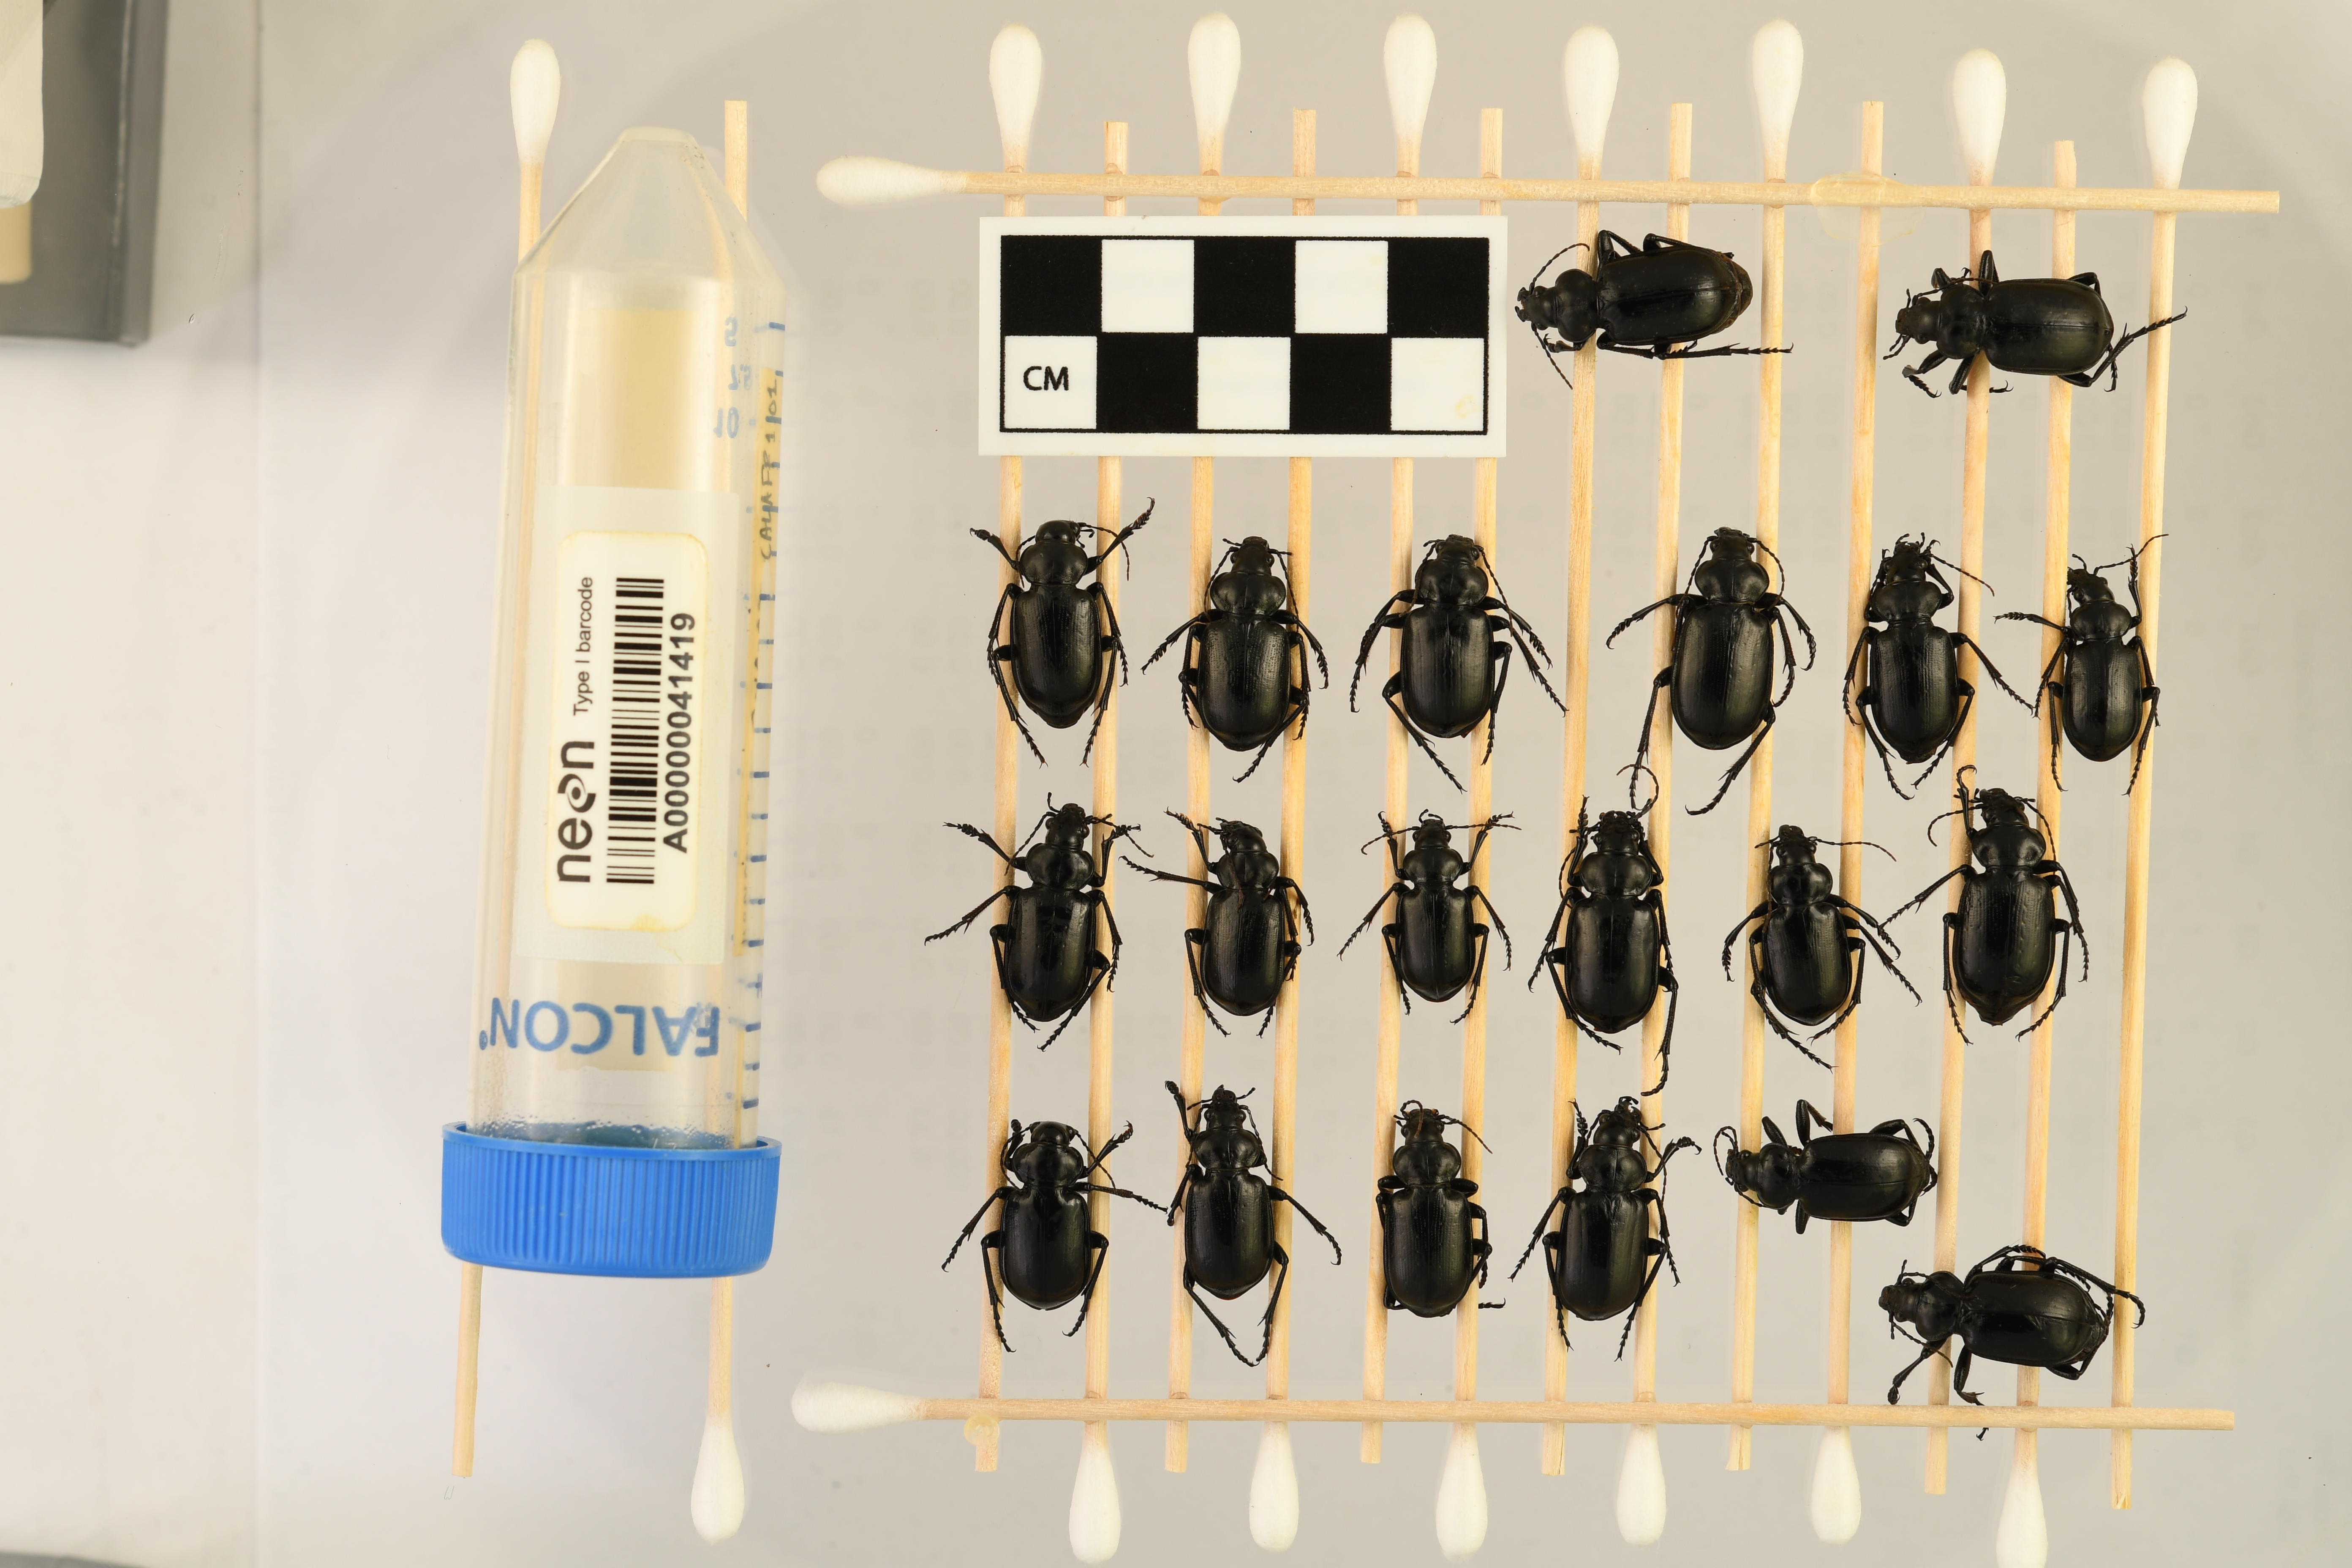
Calosoma affine — Konza Prairie Agroecosystem NEON, plot KONA_007. Beetle 1, ElytraLength: 1.496 cm (lying flat: Yes)

Calosoma affine — Konza Prairie Agroecosystem NEON, plot KONA_007. Beetle 1, ElytraWidth: 0.864 cm (lying flat: Yes)

Calosoma affine — Konza Prairie Agroecosystem NEON, plot KONA_007. Beetle 2, ElytraLength: 1.377 cm (lying flat: Yes)

Calosoma affine — Konza Prairie Agroecosystem NEON, plot KONA_007. Beetle 2, ElytraWidth: 0.8831 cm (lying flat: Yes)

Calosoma affine — Konza Prairie Agroecosystem NEON, plot KONA_007. Beetle 3, ElytraLength: 1.496 cm (lying flat: Yes)

Calosoma affine — Konza Prairie Agroecosystem NEON, plot KONA_007. Beetle 3, ElytraWidth: 0.8591 cm (lying flat: Yes)

Calosoma affine — Konza Prairie Agroecosystem NEON, plot KONA_007. Beetle 4, ElytraLength: 1.391 cm (lying flat: Yes)

Calosoma affine — Konza Prairie Agroecosystem NEON, plot KONA_007. Beetle 4, ElytraWidth: 0.8831 cm (lying flat: Yes)

Calosoma affine — Konza Prairie Agroecosystem NEON, plot KONA_007. Beetle 5, ElytraLength: 1.412 cm (lying flat: Yes)

Calosoma affine — Konza Prairie Agroecosystem NEON, plot KONA_007. Beetle 5, ElytraWidth: 0.906 cm (lying flat: Yes)

Calosoma affine — Konza Prairie Agroecosystem NEON, plot KONA_007. Beetle 6, ElytraLength: 1.567 cm (lying flat: Yes)

Calosoma affine — Konza Prairie Agroecosystem NEON, plot KONA_007. Beetle 6, ElytraWidth: 0.8918 cm (lying flat: Yes)

Calosoma affine — Konza Prairie Agroecosystem NEON, plot KONA_007. Beetle 7, ElytraLength: 1.438 cm (lying flat: Yes)

Calosoma affine — Konza Prairie Agroecosystem NEON, plot KONA_007. Beetle 7, ElytraWidth: 0.8256 cm (lying flat: Yes)

Calosoma affine — Konza Prairie Agroecosystem NEON, plot KONA_007. Beetle 8, ElytraLength: 1.318 cm (lying flat: Yes)

Calosoma affine — Konza Prairie Agroecosystem NEON, plot KONA_007. Beetle 8, ElytraWidth: 0.7059 cm (lying flat: Yes)

Calosoma affine — Konza Prairie Agroecosystem NEON, plot KONA_007. Beetle 9, ElytraLength: 1.407 cm (lying flat: Yes)

Calosoma affine — Konza Prairie Agroecosystem NEON, plot KONA_007. Beetle 9, ElytraWidth: 0.8523 cm (lying flat: Yes)

Calosoma affine — Konza Prairie Agroecosystem NEON, plot KONA_007. Beetle 10, ElytraLength: 1.345 cm (lying flat: Yes)

Calosoma affine — Konza Prairie Agroecosystem NEON, plot KONA_007. Beetle 10, ElytraWidth: 0.7691 cm (lying flat: Yes)

Calosoma affine — Konza Prairie Agroecosystem NEON, plot KONA_007. Beetle 11, ElytraLength: 1.247 cm (lying flat: Yes)

Calosoma affine — Konza Prairie Agroecosystem NEON, plot KONA_007. Beetle 11, ElytraWidth: 0.753 cm (lying flat: Yes)

Calosoma affine — Konza Prairie Agroecosystem NEON, plot KONA_007. Beetle 12, ElytraLength: 1.46 cm (lying flat: Yes)

Calosoma affine — Konza Prairie Agroecosystem NEON, plot KONA_007. Beetle 12, ElytraWidth: 0.8831 cm (lying flat: Yes)

Calosoma affine — Konza Prairie Agroecosystem NEON, plot KONA_007. Beetle 13, ElytraLength: 1.27 cm (lying flat: Yes)

Calosoma affine — Konza Prairie Agroecosystem NEON, plot KONA_007. Beetle 13, ElytraWidth: 0.8086 cm (lying flat: Yes)

Calosoma affine — Konza Prairie Agroecosystem NEON, plot KONA_007. Beetle 14, ElytraLength: 1.55 cm (lying flat: Yes)

Calosoma affine — Konza Prairie Agroecosystem NEON, plot KONA_007. Beetle 14, ElytraWidth: 0.8954 cm (lying flat: Yes)

Calosoma affine — Konza Prairie Agroecosystem NEON, plot KONA_007. Beetle 15, ElytraLength: 1.294 cm (lying flat: Yes)

Calosoma affine — Konza Prairie Agroecosystem NEON, plot KONA_007. Beetle 15, ElytraWidth: 0.8827 cm (lying flat: Yes)

Calosoma affine — Konza Prairie Agroecosystem NEON, plot KONA_007. Beetle 16, ElytraLength: 1.377 cm (lying flat: Yes)

Calosoma affine — Konza Prairie Agroecosystem NEON, plot KONA_007. Beetle 16, ElytraWidth: 0.8356 cm (lying flat: Yes)

Calosoma affine — Konza Prairie Agroecosystem NEON, plot KONA_007. Beetle 17, ElytraLength: 1.4 cm (lying flat: Yes)

Calosoma affine — Konza Prairie Agroecosystem NEON, plot KONA_007. Beetle 17, ElytraWidth: 0.8589 cm (lying flat: Yes)

Calosoma affine — Konza Prairie Agroecosystem NEON, plot KONA_007. Beetle 18, ElytraLength: 1.375 cm (lying flat: No)

Calosoma affine — Konza Prairie Agroecosystem NEON, plot KONA_007. Beetle 18, ElytraWidth: 0.8734 cm (lying flat: No)

Calosoma affine — Konza Prairie Agroecosystem NEON, plot KONA_007. Beetle 19, ElytraLength: 1.389 cm (lying flat: No)

Calosoma affine — Konza Prairie Agroecosystem NEON, plot KONA_007. Beetle 19, ElytraWidth: 0.8236 cm (lying flat: No)

Calosoma affine — Konza Prairie Agroecosystem NEON, plot KONA_007. Beetle 20, ElytraLength: 1.469 cm (lying flat: Yes)

Calosoma affine — Konza Prairie Agroecosystem NEON, plot KONA_007. Beetle 20, ElytraWidth: 0.8668 cm (lying flat: Yes)